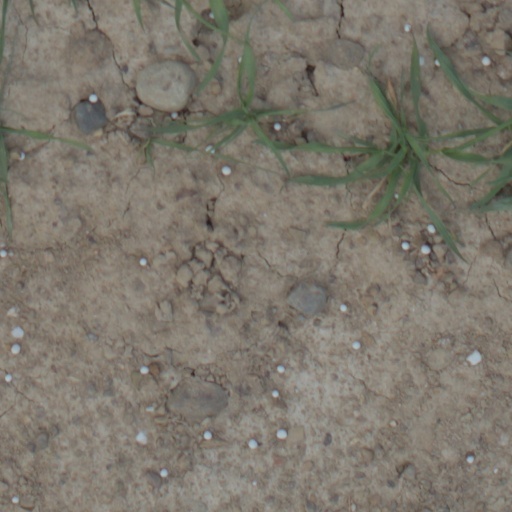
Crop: wheat